Barrios of San Juan, Puerto Rico

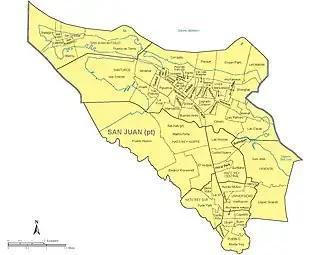
2010 US Census map of Subdivisions, Subbarrios, and Places in San Juan

The municipality of San Juan is divided into 18 barrios, 16 of which fall within the former (until 1951) municipality of Río Piedras. Eight of the barrios are further divided into subbarrios, and they include the two barrios that originally composed the municipality of San Juan (namely, San Juan Antiguo and Santurce).